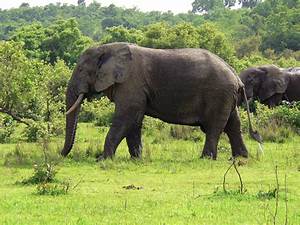
Label: elephant